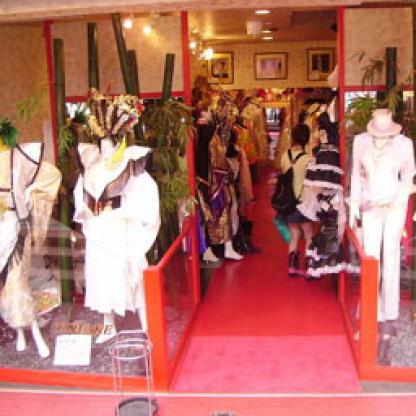
Scene: Indoor